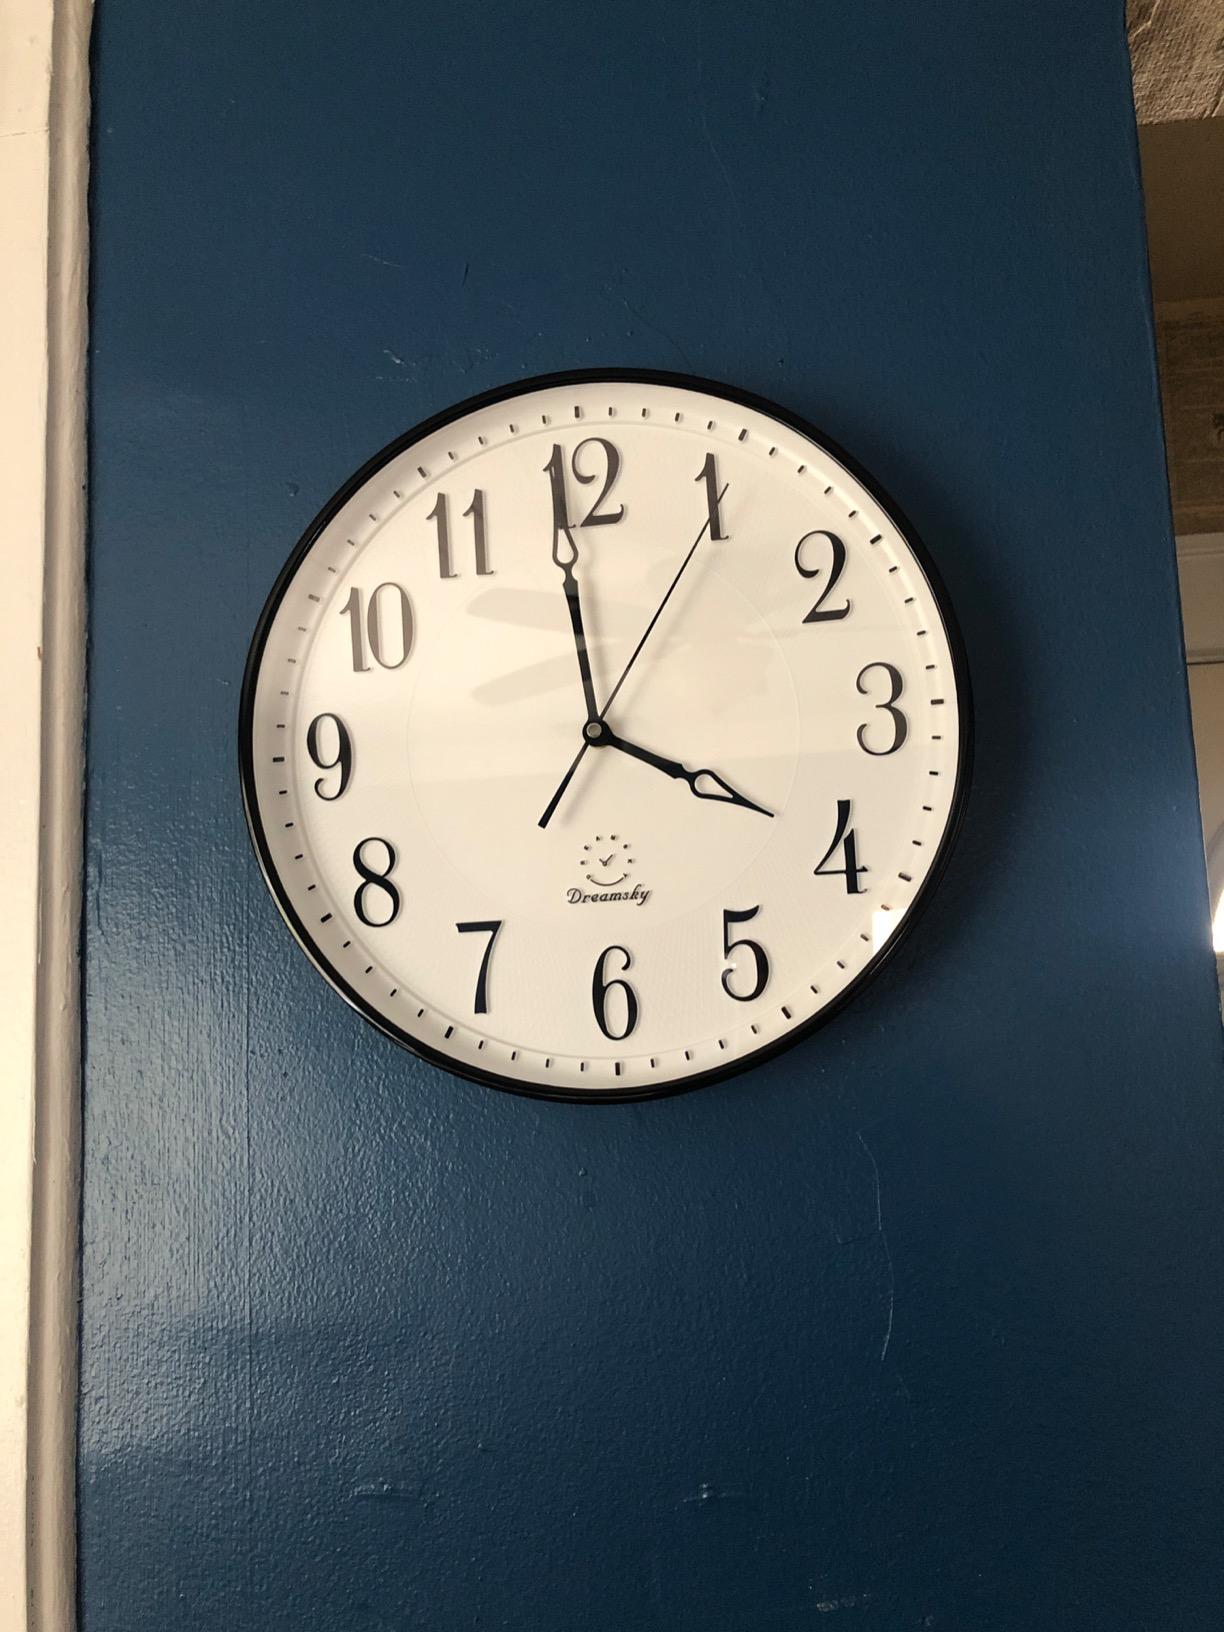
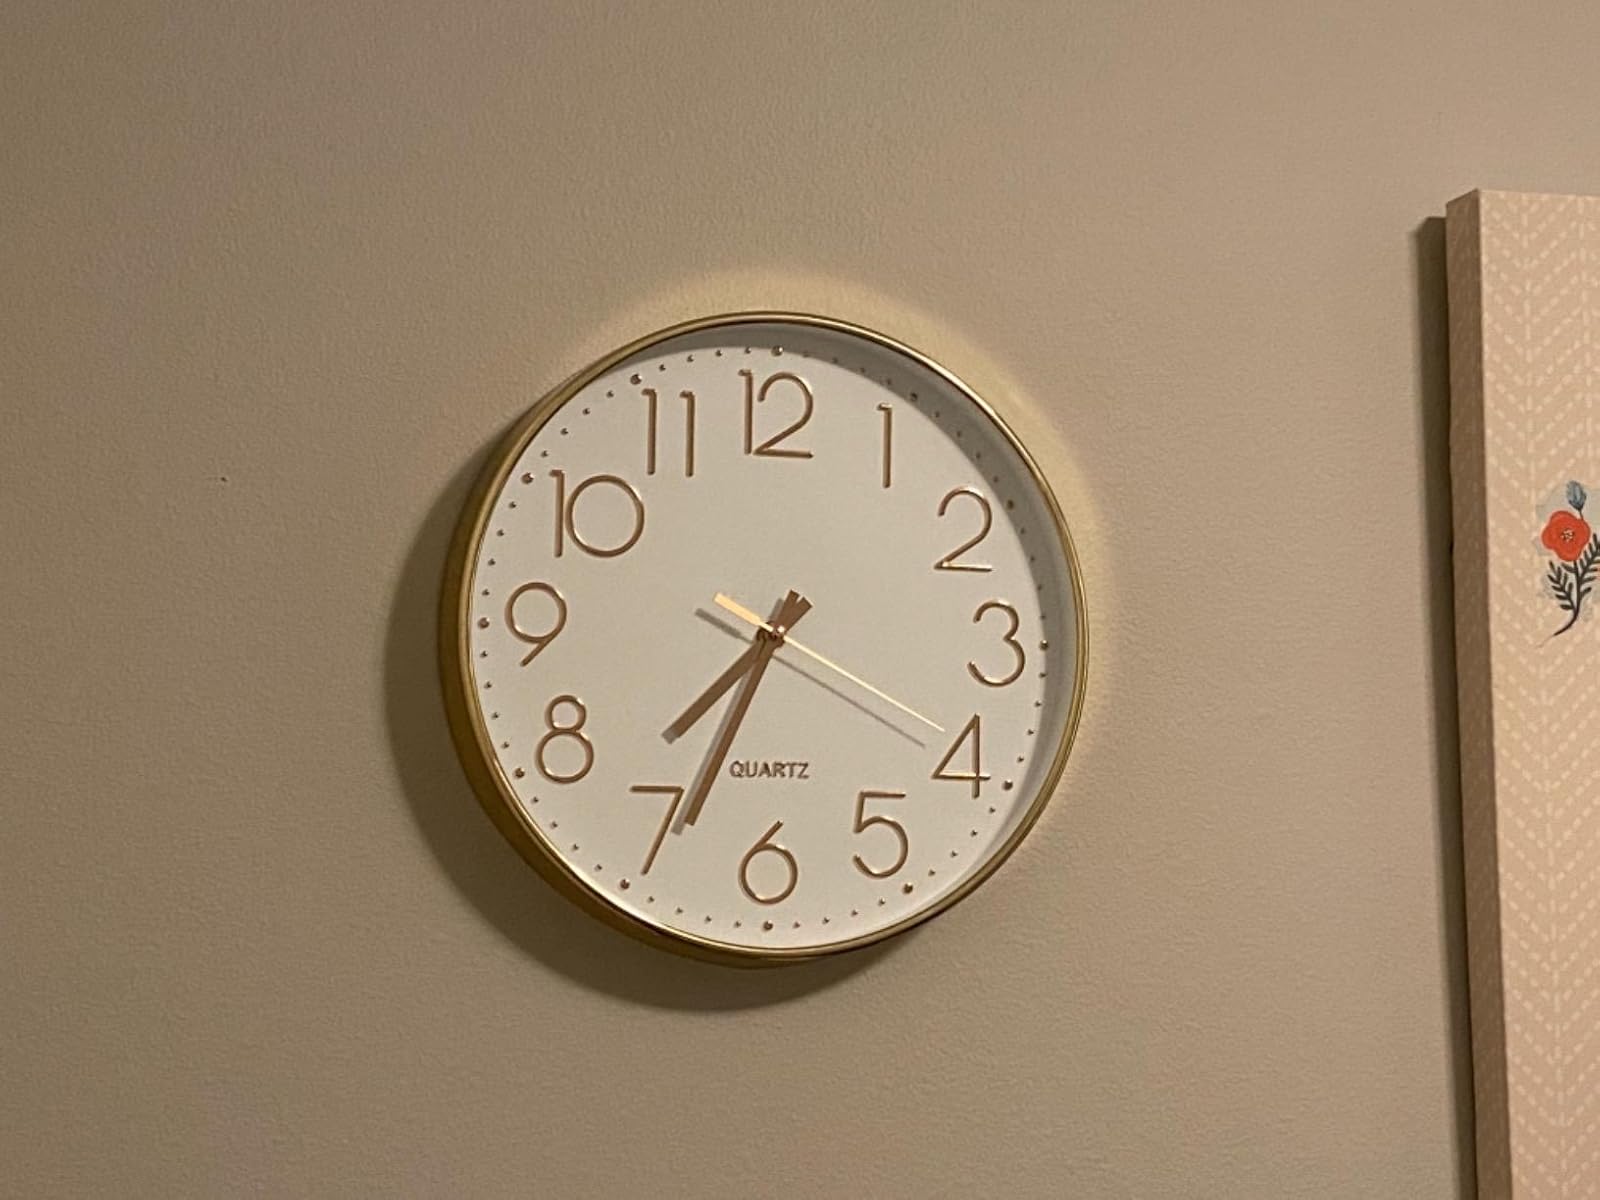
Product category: clock
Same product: no